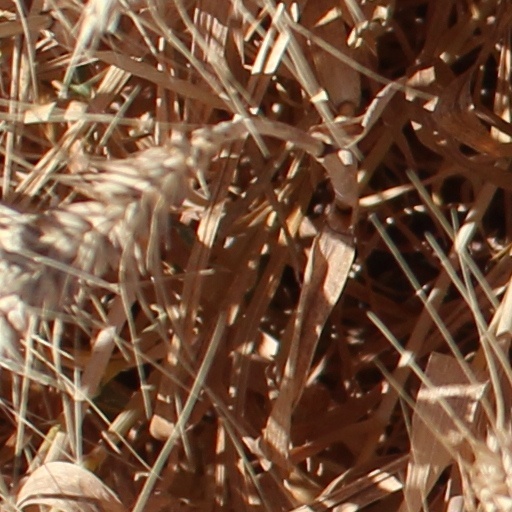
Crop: wheat